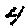
Label: 4